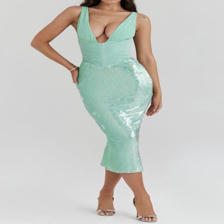
Label: Modal